Reginald of Durham

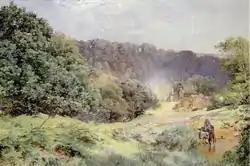
Alfred William Hunt, 1861: the ruins of Finchale Priory founded on the site of the hermitage of St Godric on the banks of the River Wear

The details of his life are uncertain, but he was "apparently of English descent" and had joined the monks at Durham by around 1153. He was active in the 1160s and 1170s, spending time in Finchale with the hermit and saint Godric, and writing the works for which he is now known. It is thought that the time spent in Coldingham came later, after 1188, though again this is not certain – an alternative explanation for the association with Coldingham is that it was his birthplace, though this is considered less likely.